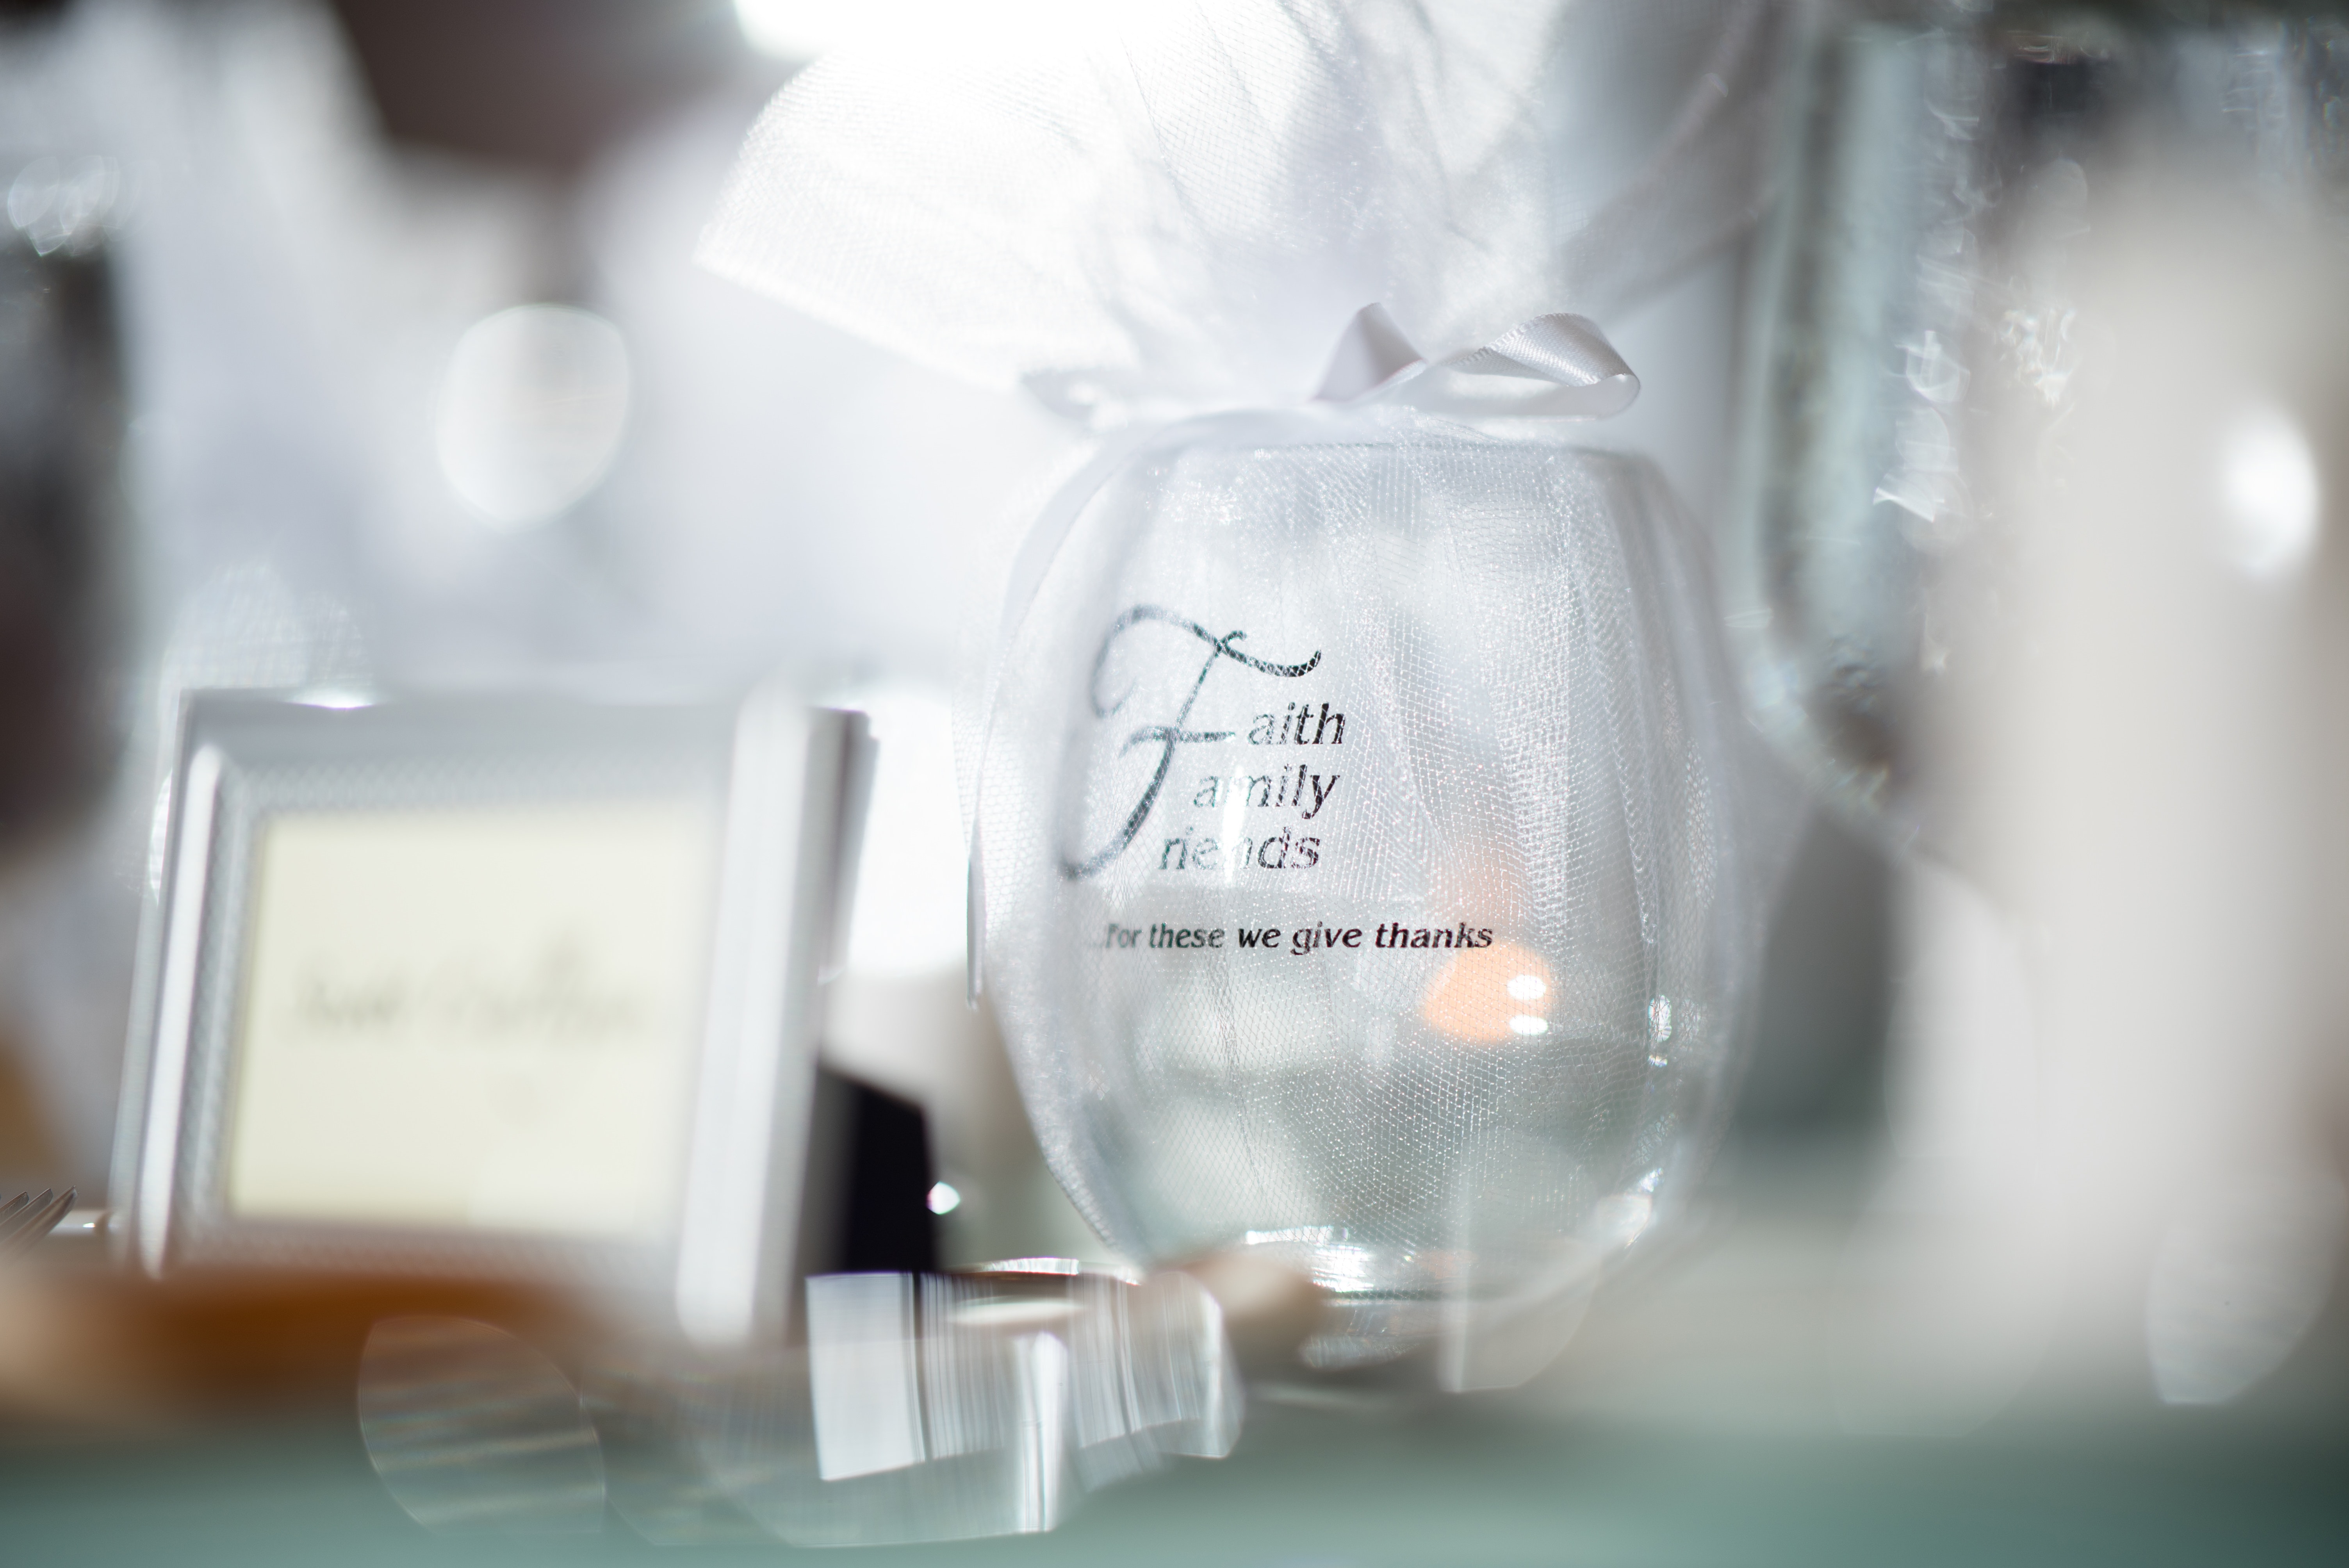
white, product, text, Material property, glass